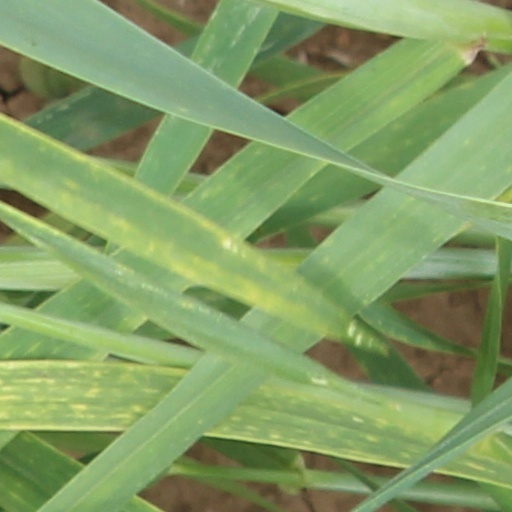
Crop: wheat